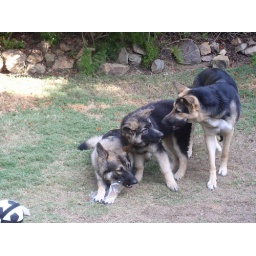
The dogs appear to be arguing over the plastic bottle that is being chewed on by Rhya.